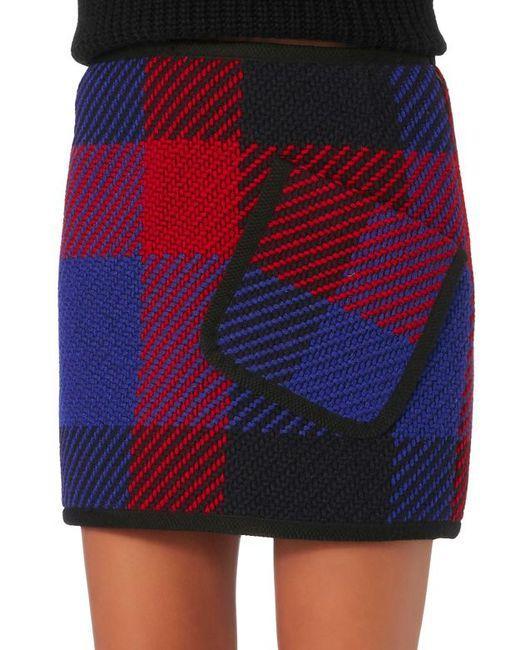
Gestrickter modischer Bleistiftrock für Damen